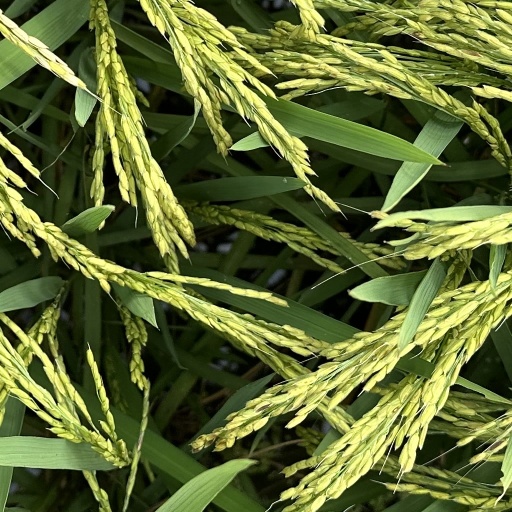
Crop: rice